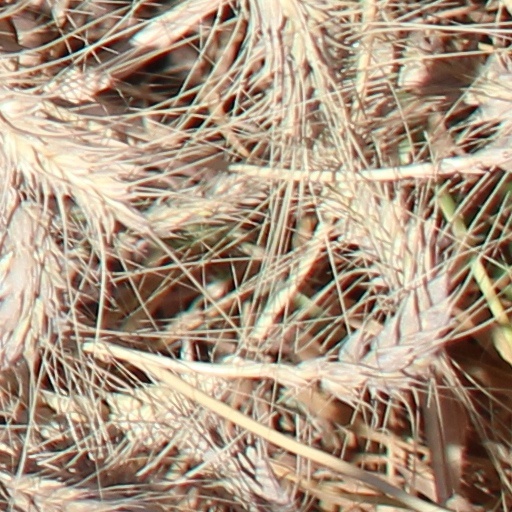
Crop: wheat